Hornsby Heights

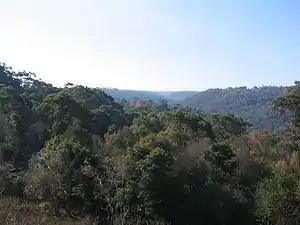
Hornsby Heights viewed from Rofe Park

Hornsby Heights is a suburb of Northern Sydney, in the state of New South Wales, Australia. Hornsby Heights is located 26 kilometres north-west of the Sydney central business district, in the local government area of Hornsby Shire. The suburb is often referred to as part of the Upper North Shore.